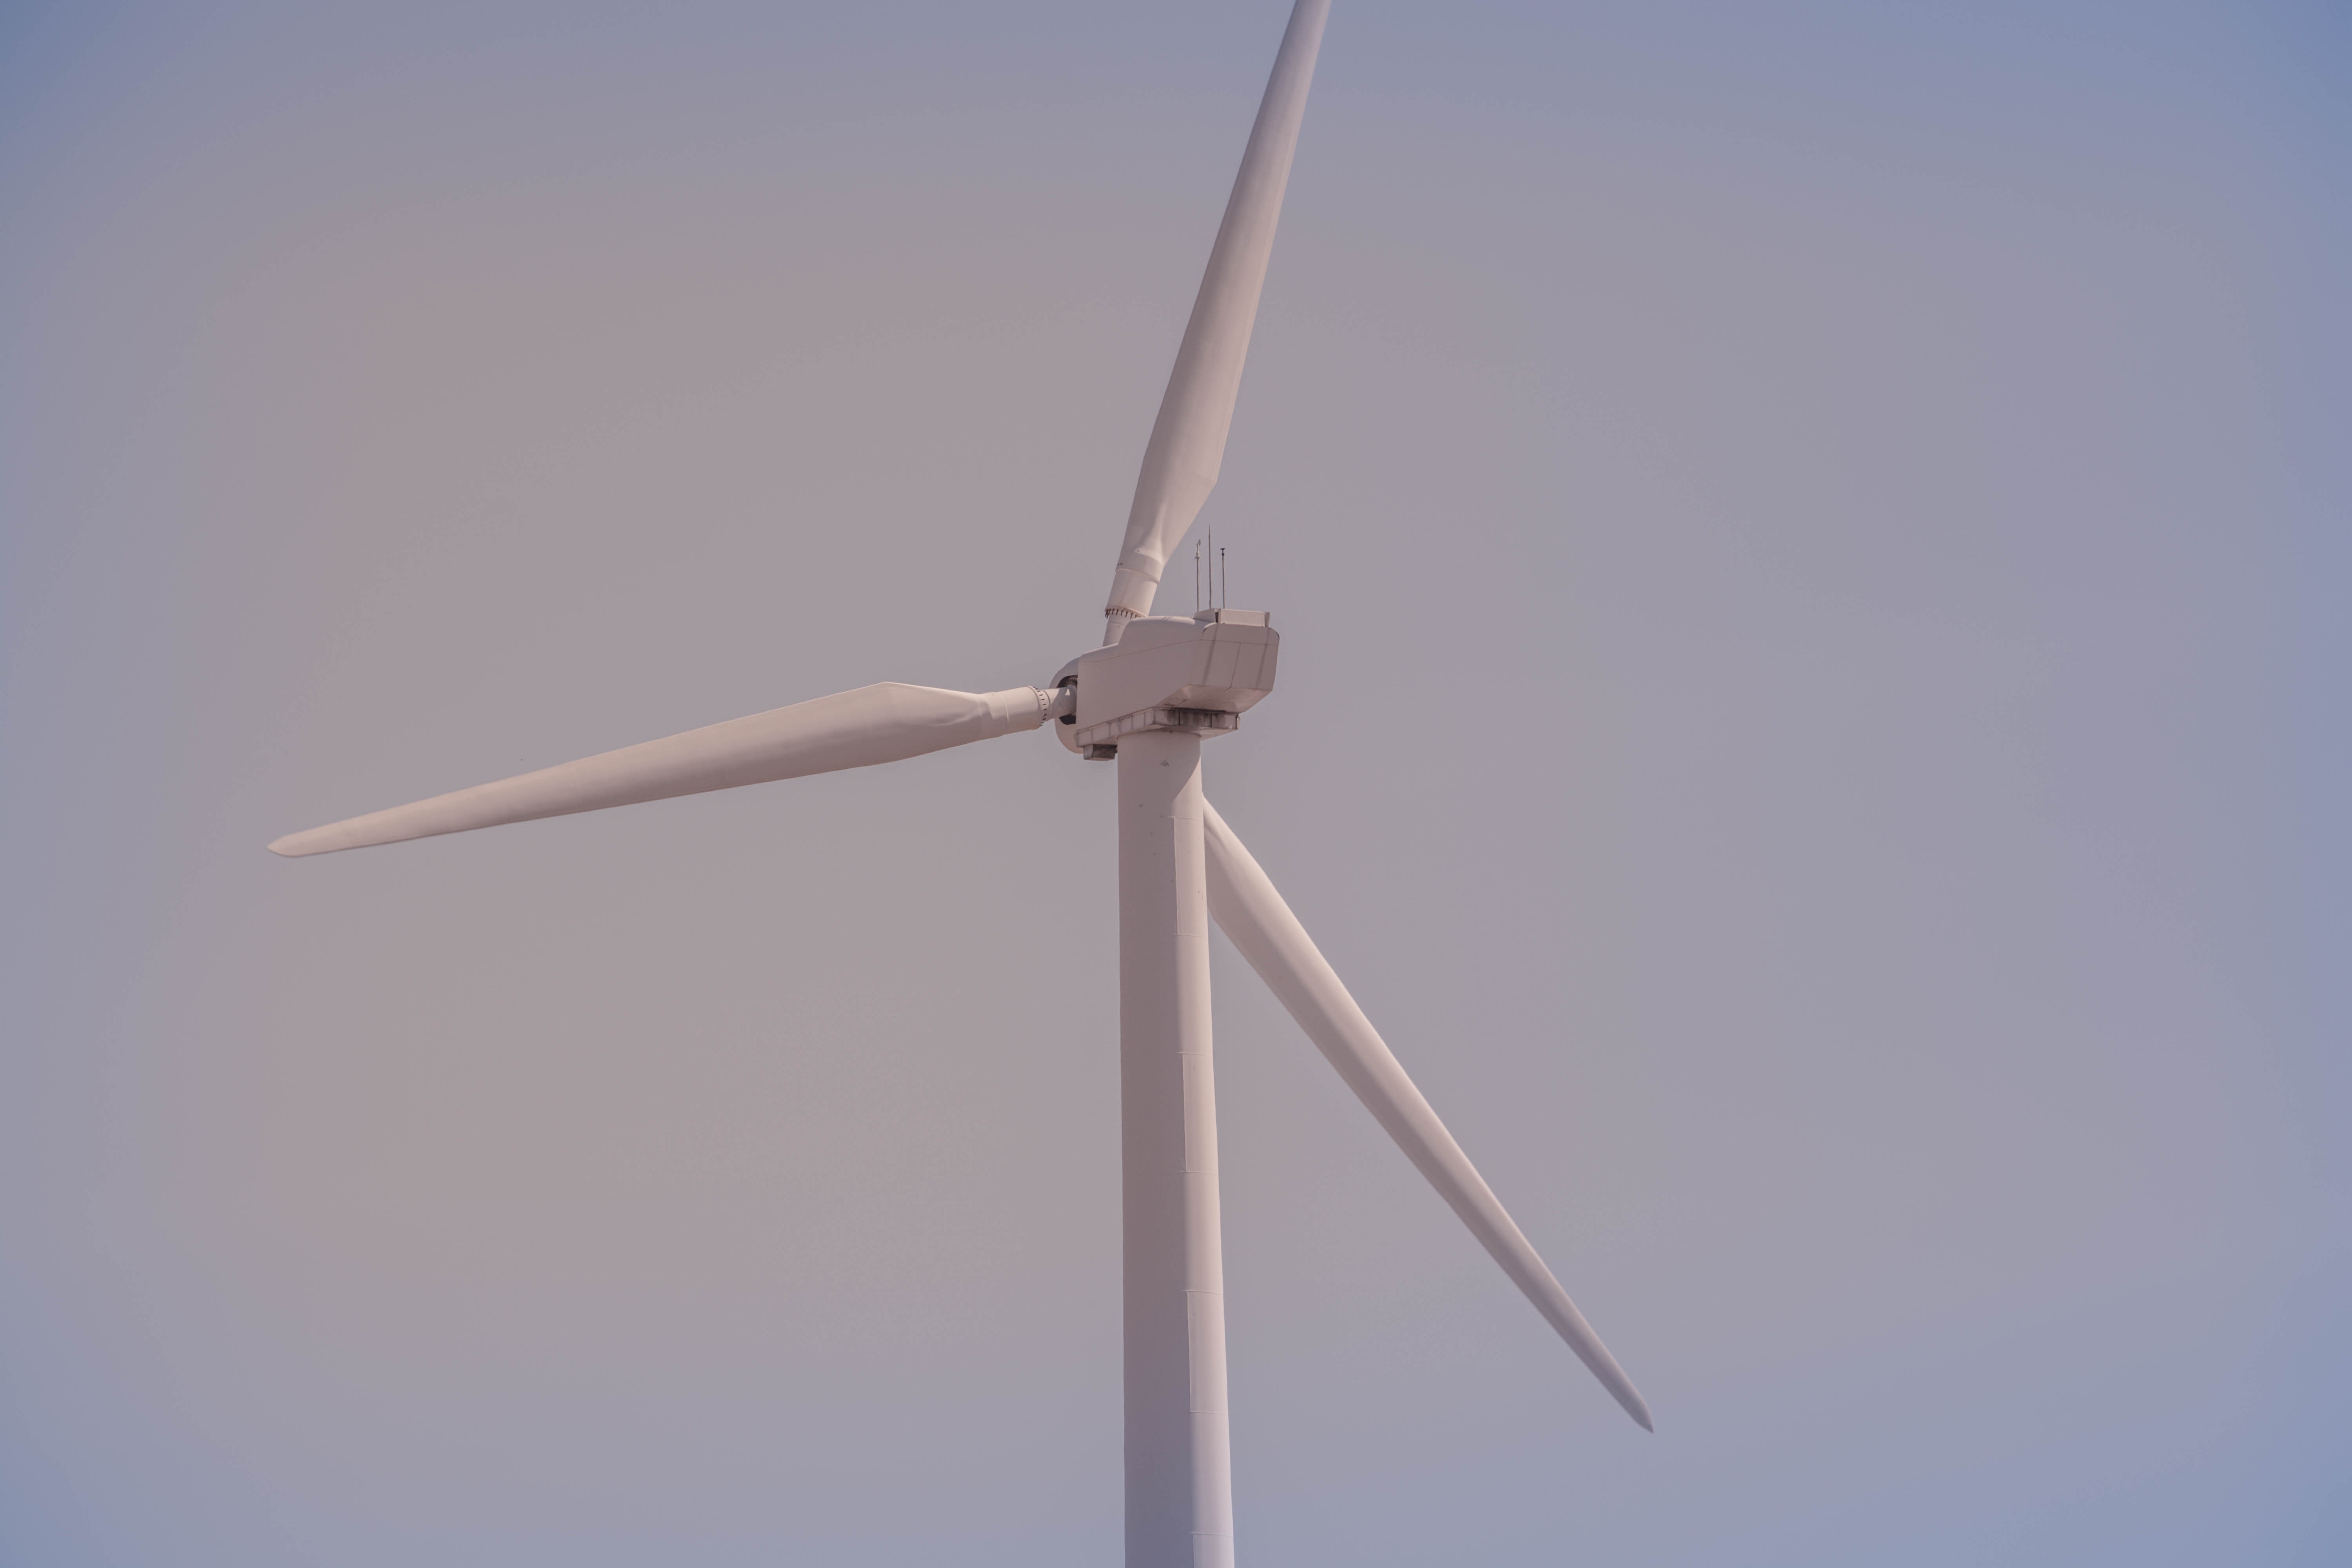
wind turbine, windmill, wind farm, wind, sky, machine, propeller, turbine, public utility, wind machine